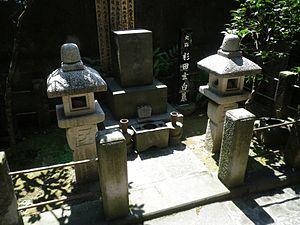
Sugita Genpaku, 20 octobre 1733 - 1ᵉʳ juin 1817, est un érudit japonais connu pour sa traduction du Kaitai Shinsho.